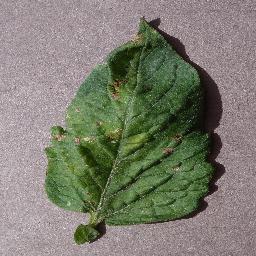
Label: Tomato___Target_Spot